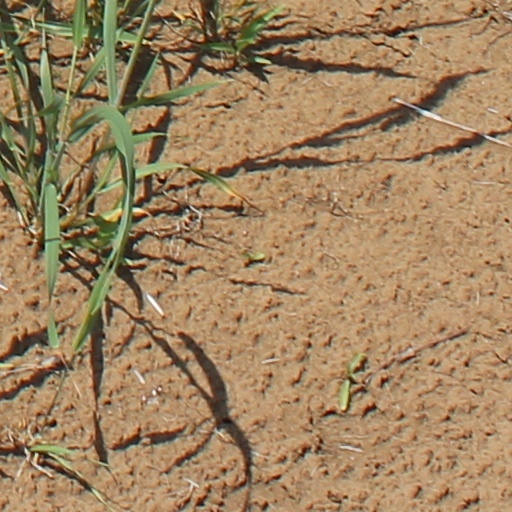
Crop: wheat